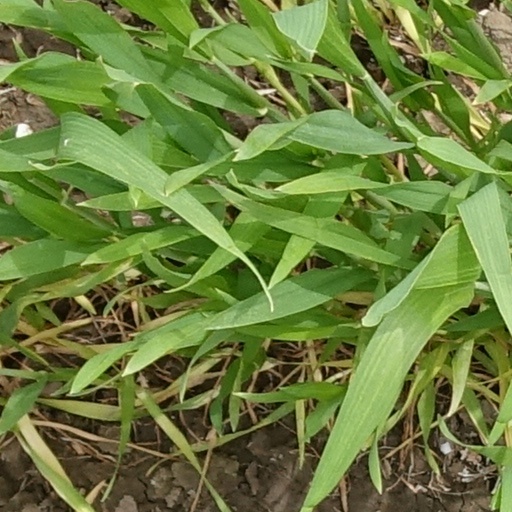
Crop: wheat